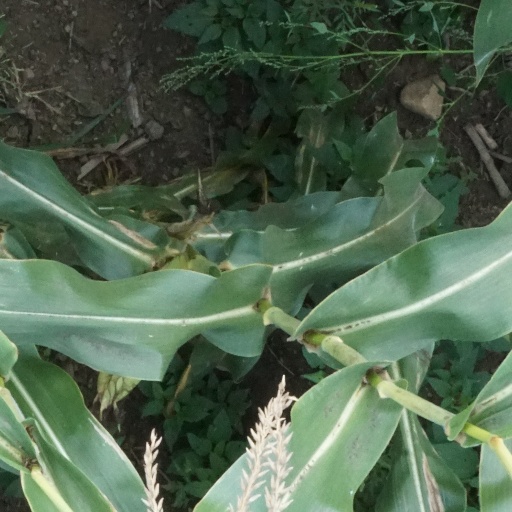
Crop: maize; corn